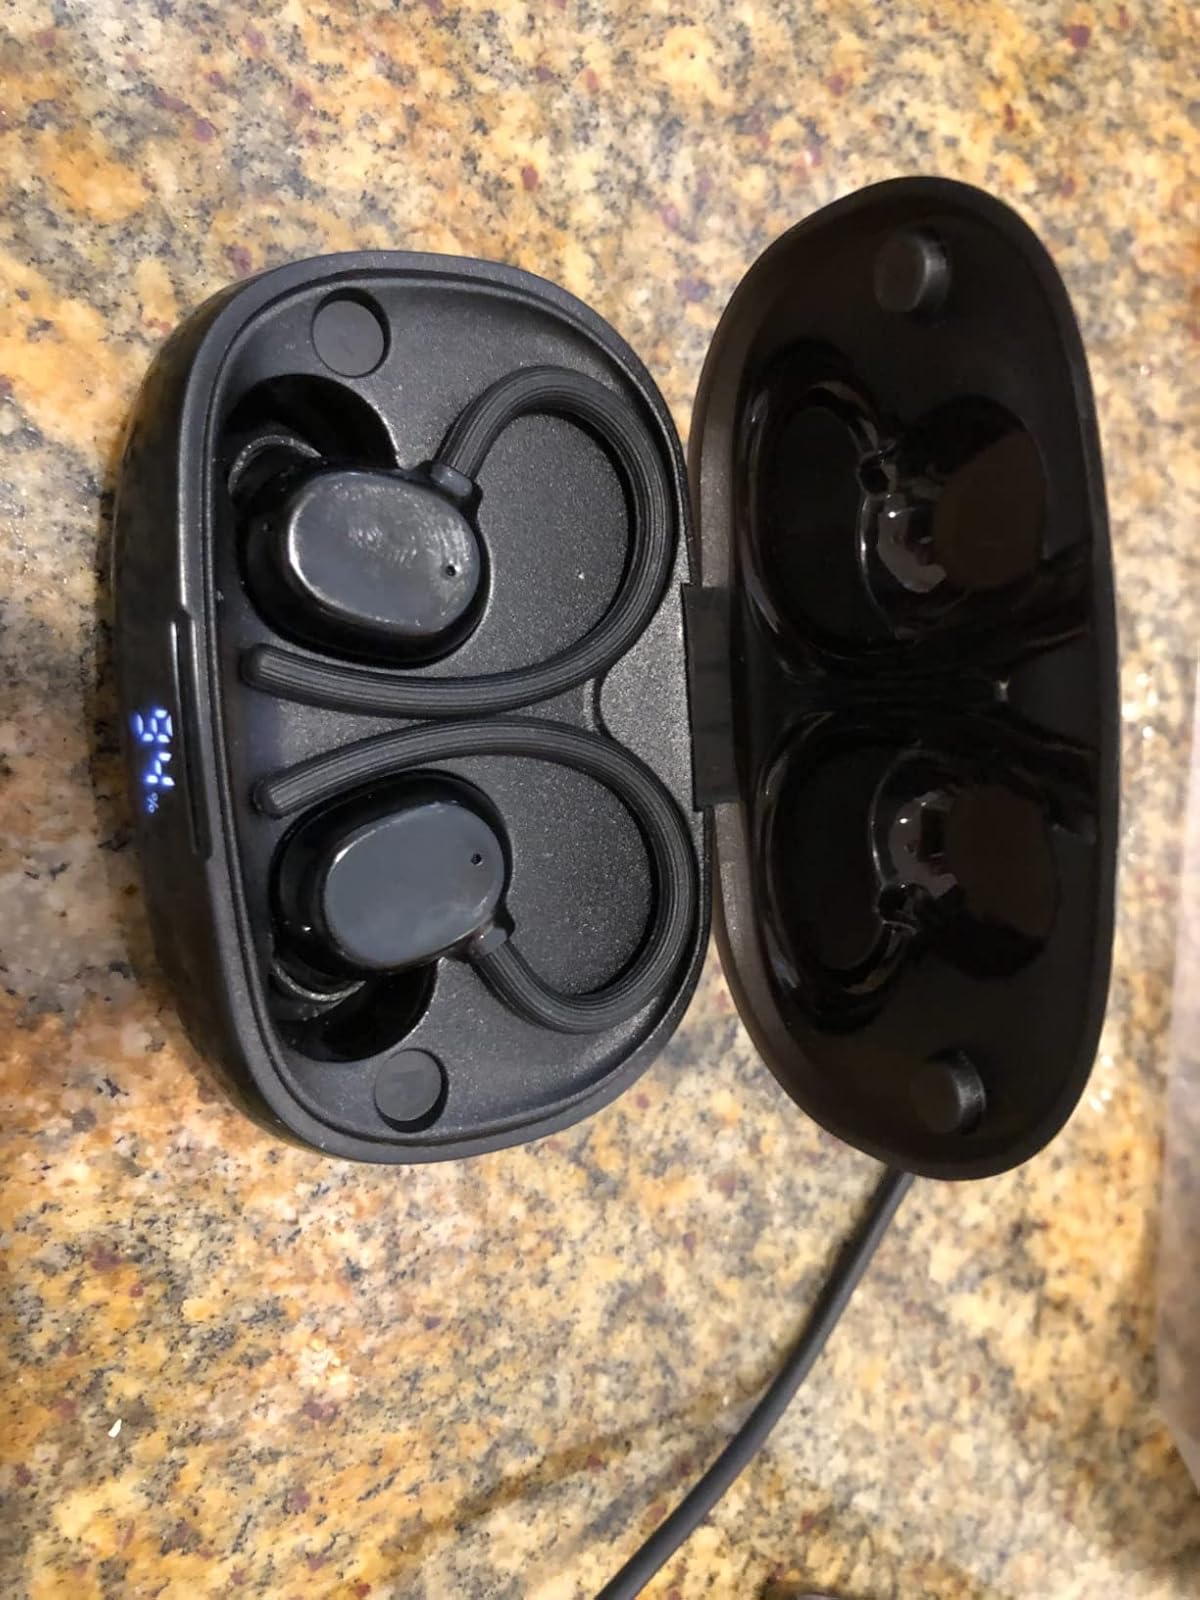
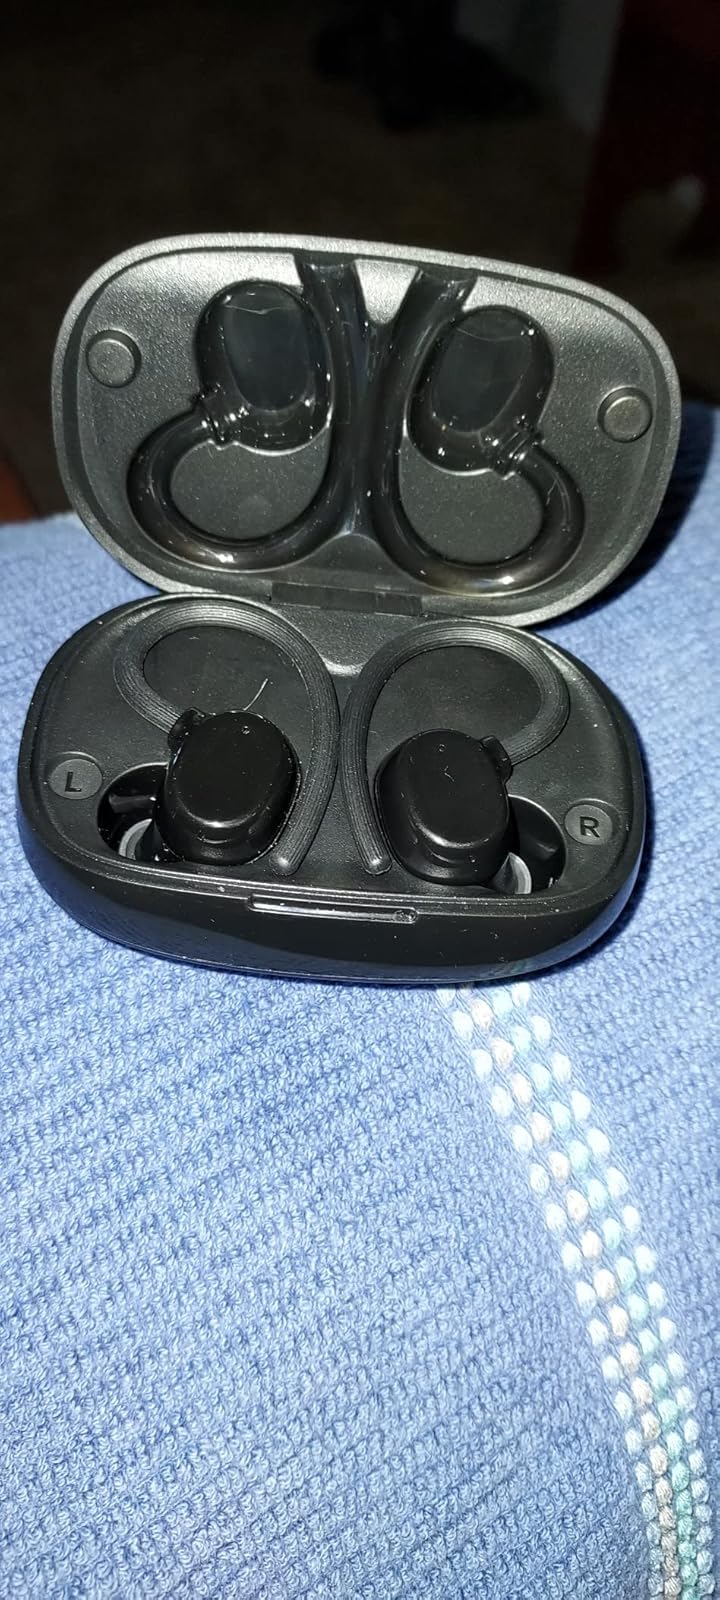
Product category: earbuds
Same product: yes